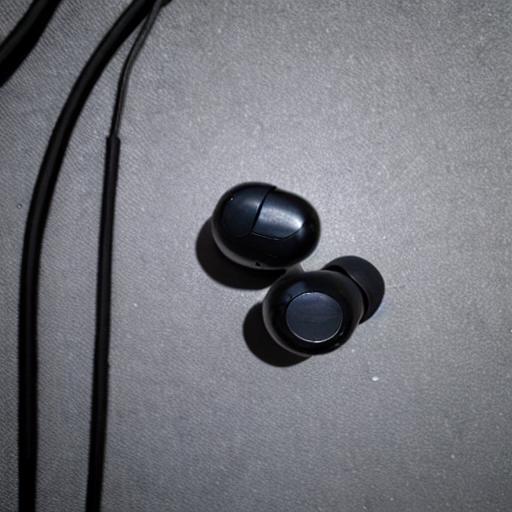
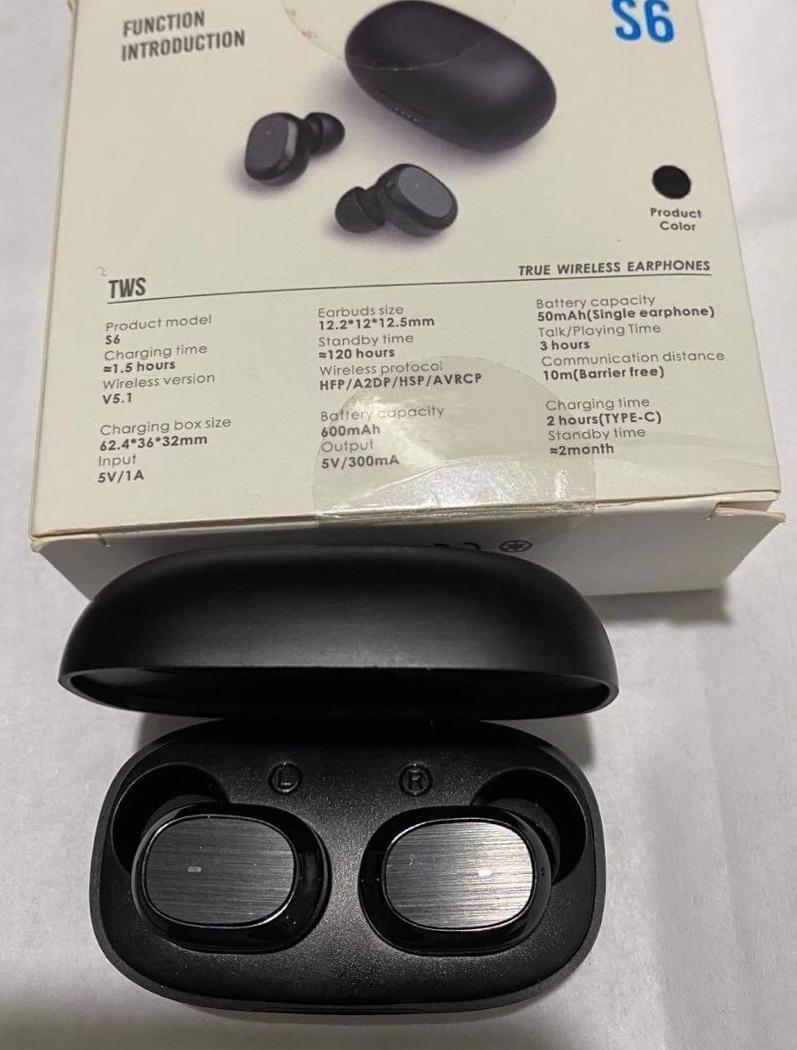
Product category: earbuds
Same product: no